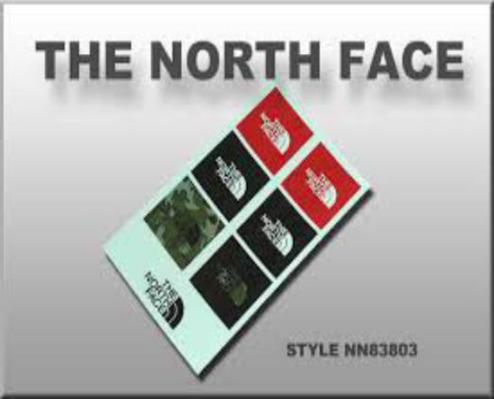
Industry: Clothes